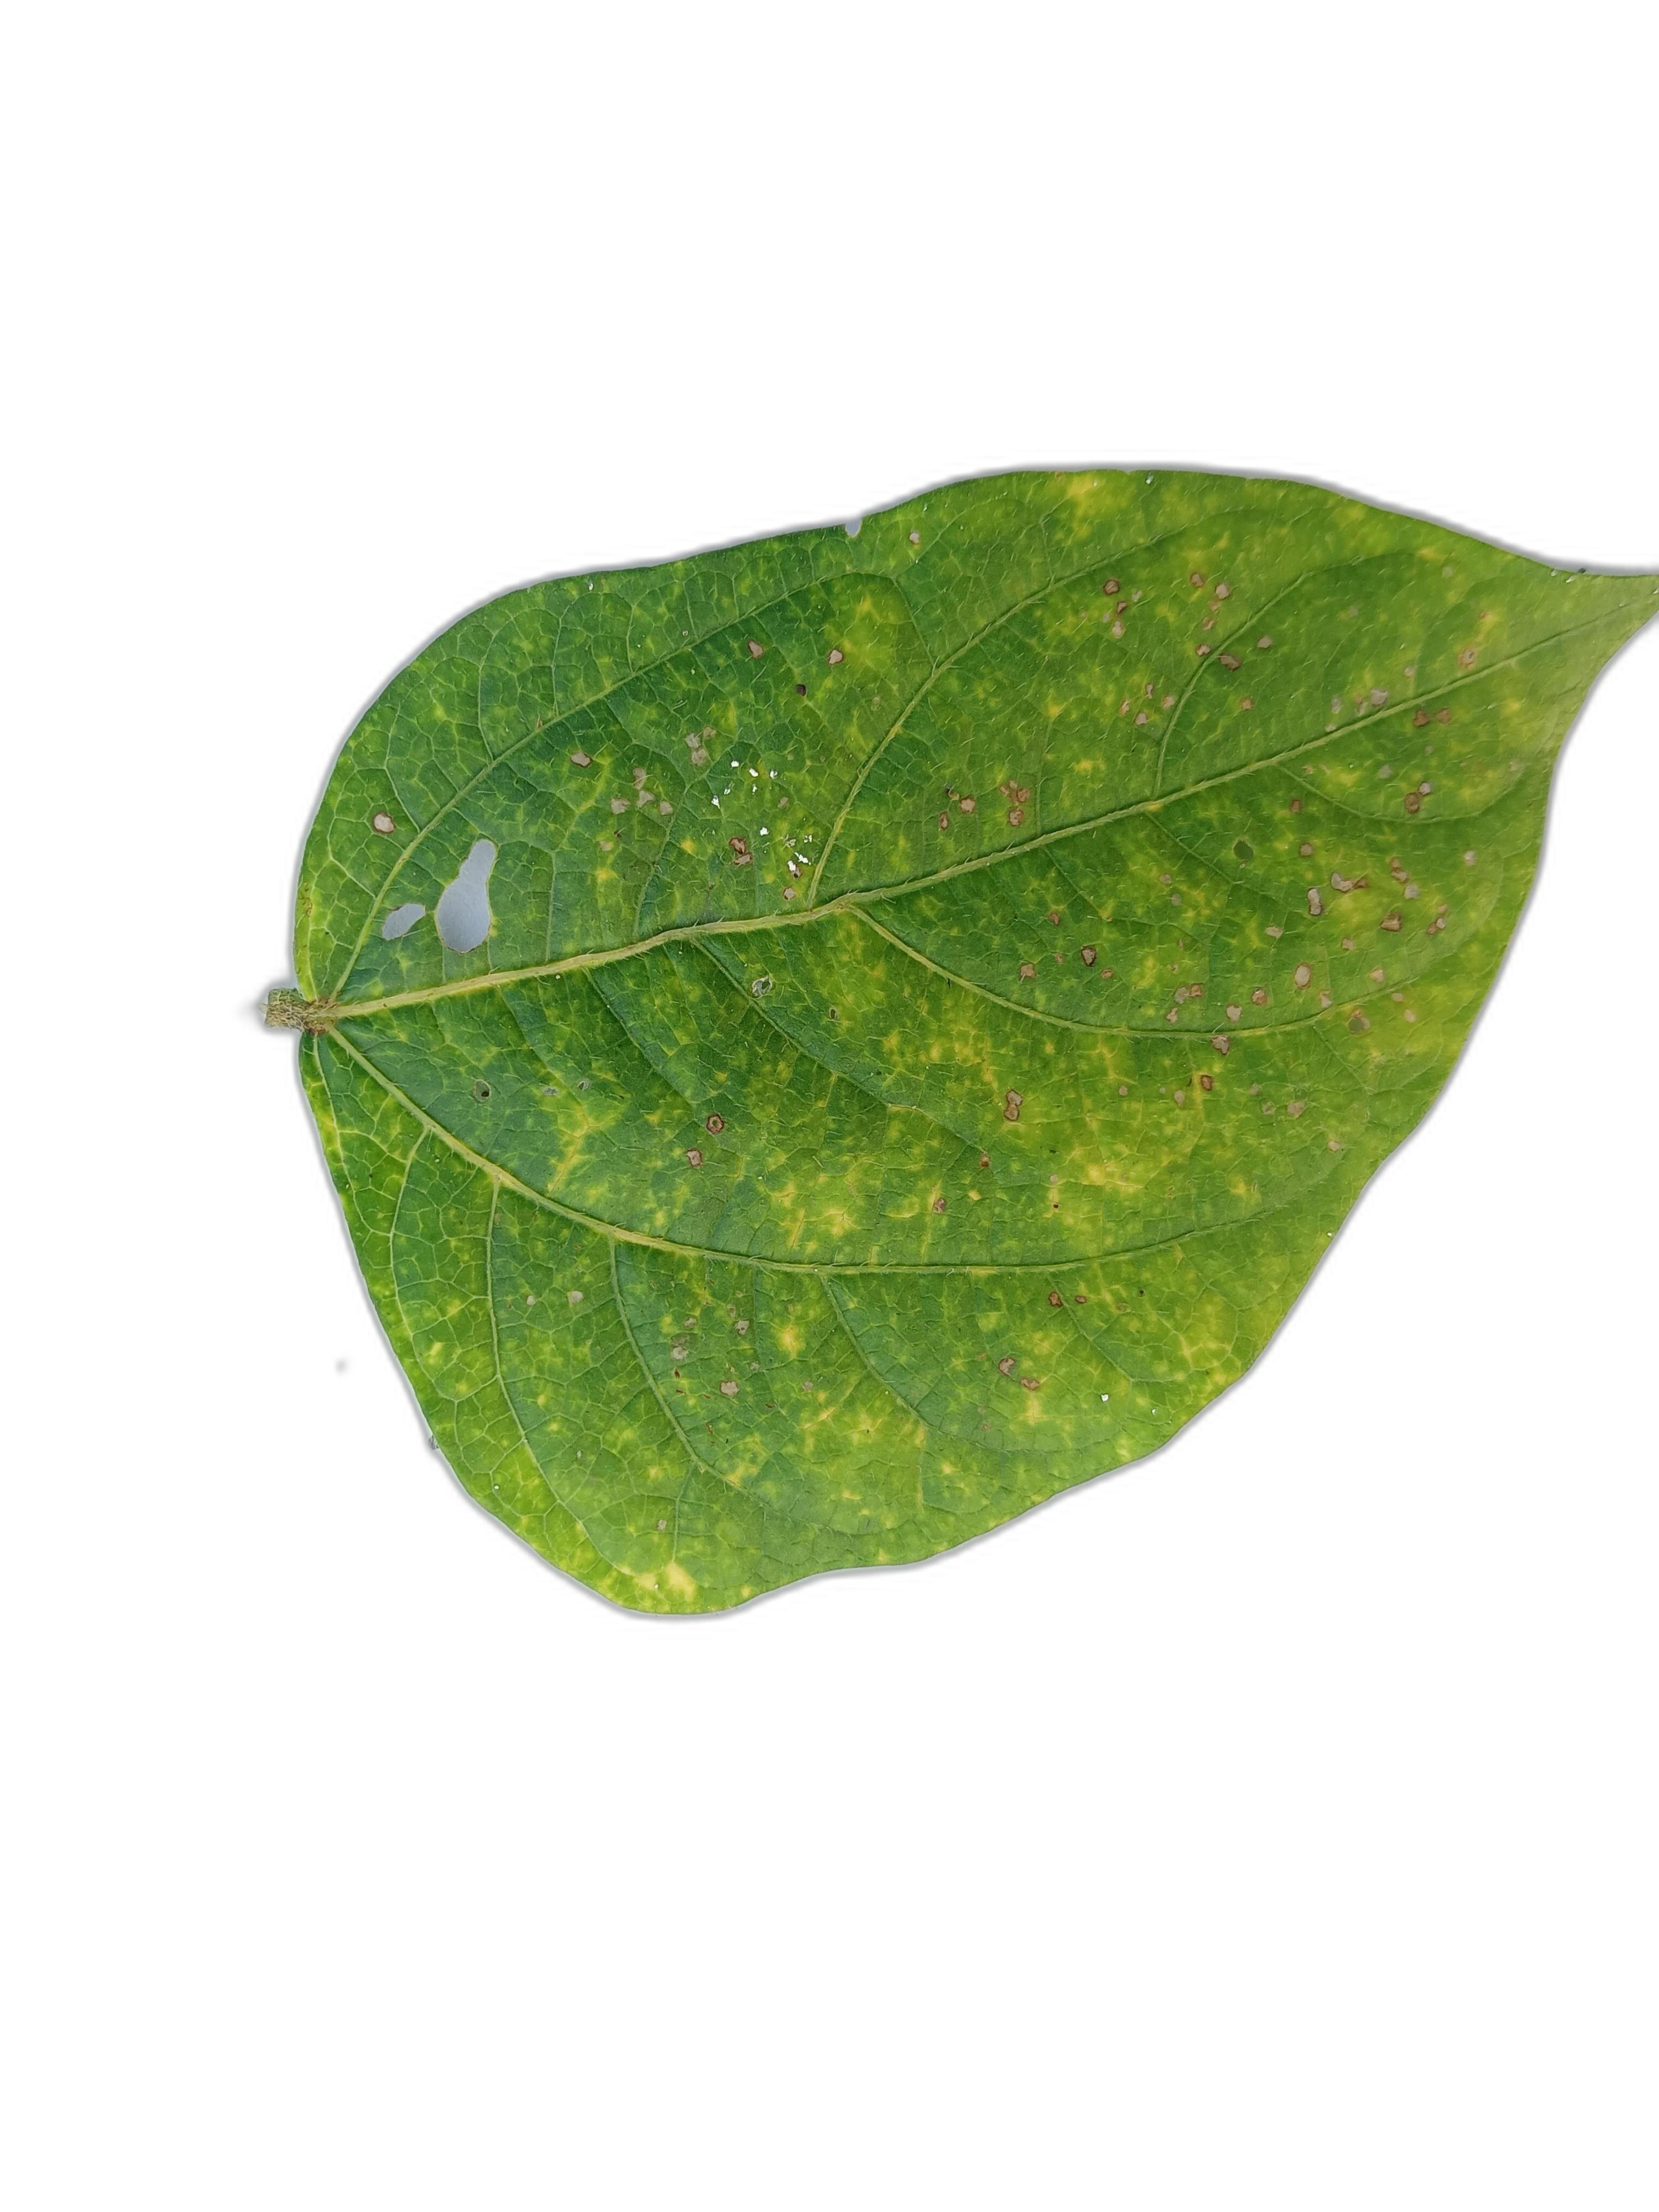
Label: Yellow Mosaic